Nottingham Royal Concert Hall

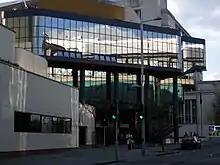
The exterior of the building

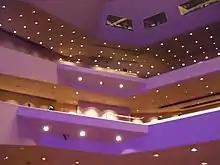
Inside the auditorium

Nottingham Royal Concert Hall is a concert hall in the English city of Nottingham. It is owned by Nottingham City Council and is part of a complex that also includes the city's Theatre Royal. The Royal Concert Hall's striking modern architecture has proved to be a city landmark at the heart of Nottingham City Centre, opposite the more recently built The Cornerhouse complex.